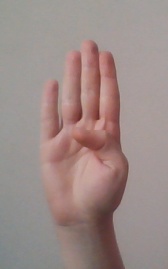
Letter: kaaf